Fouga CM.170 Magister

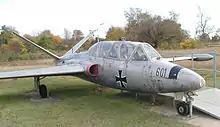
Fouga Magister of the German Air Force

The Força Aérea Brasileira (FAB) used the Magister in their aerobatic display team, the Esquadrilha da Fumaça, from 1968 until 1975. Its aircraft were numbered T-24 in the trainer series of FAB type designations.